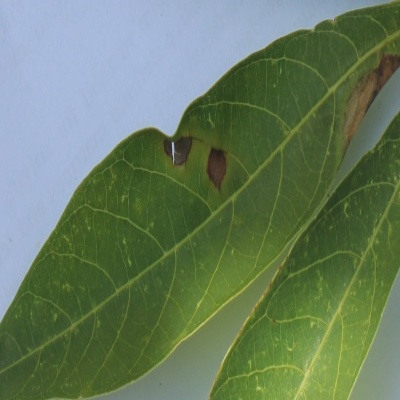
Crop: Cassava
Condition: bacterial blight